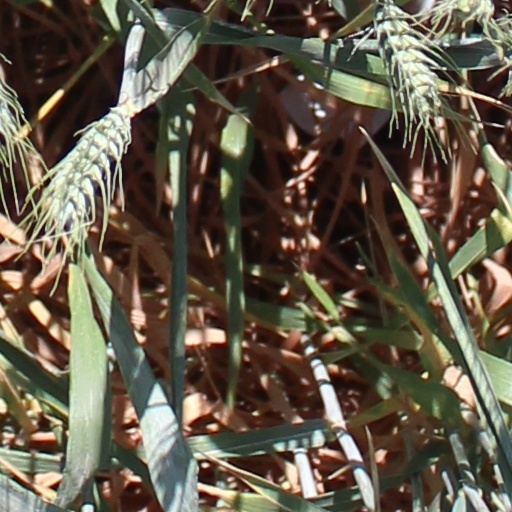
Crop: wheat